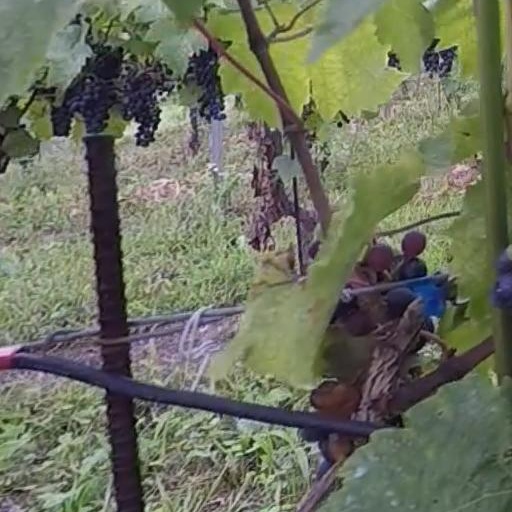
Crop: grape